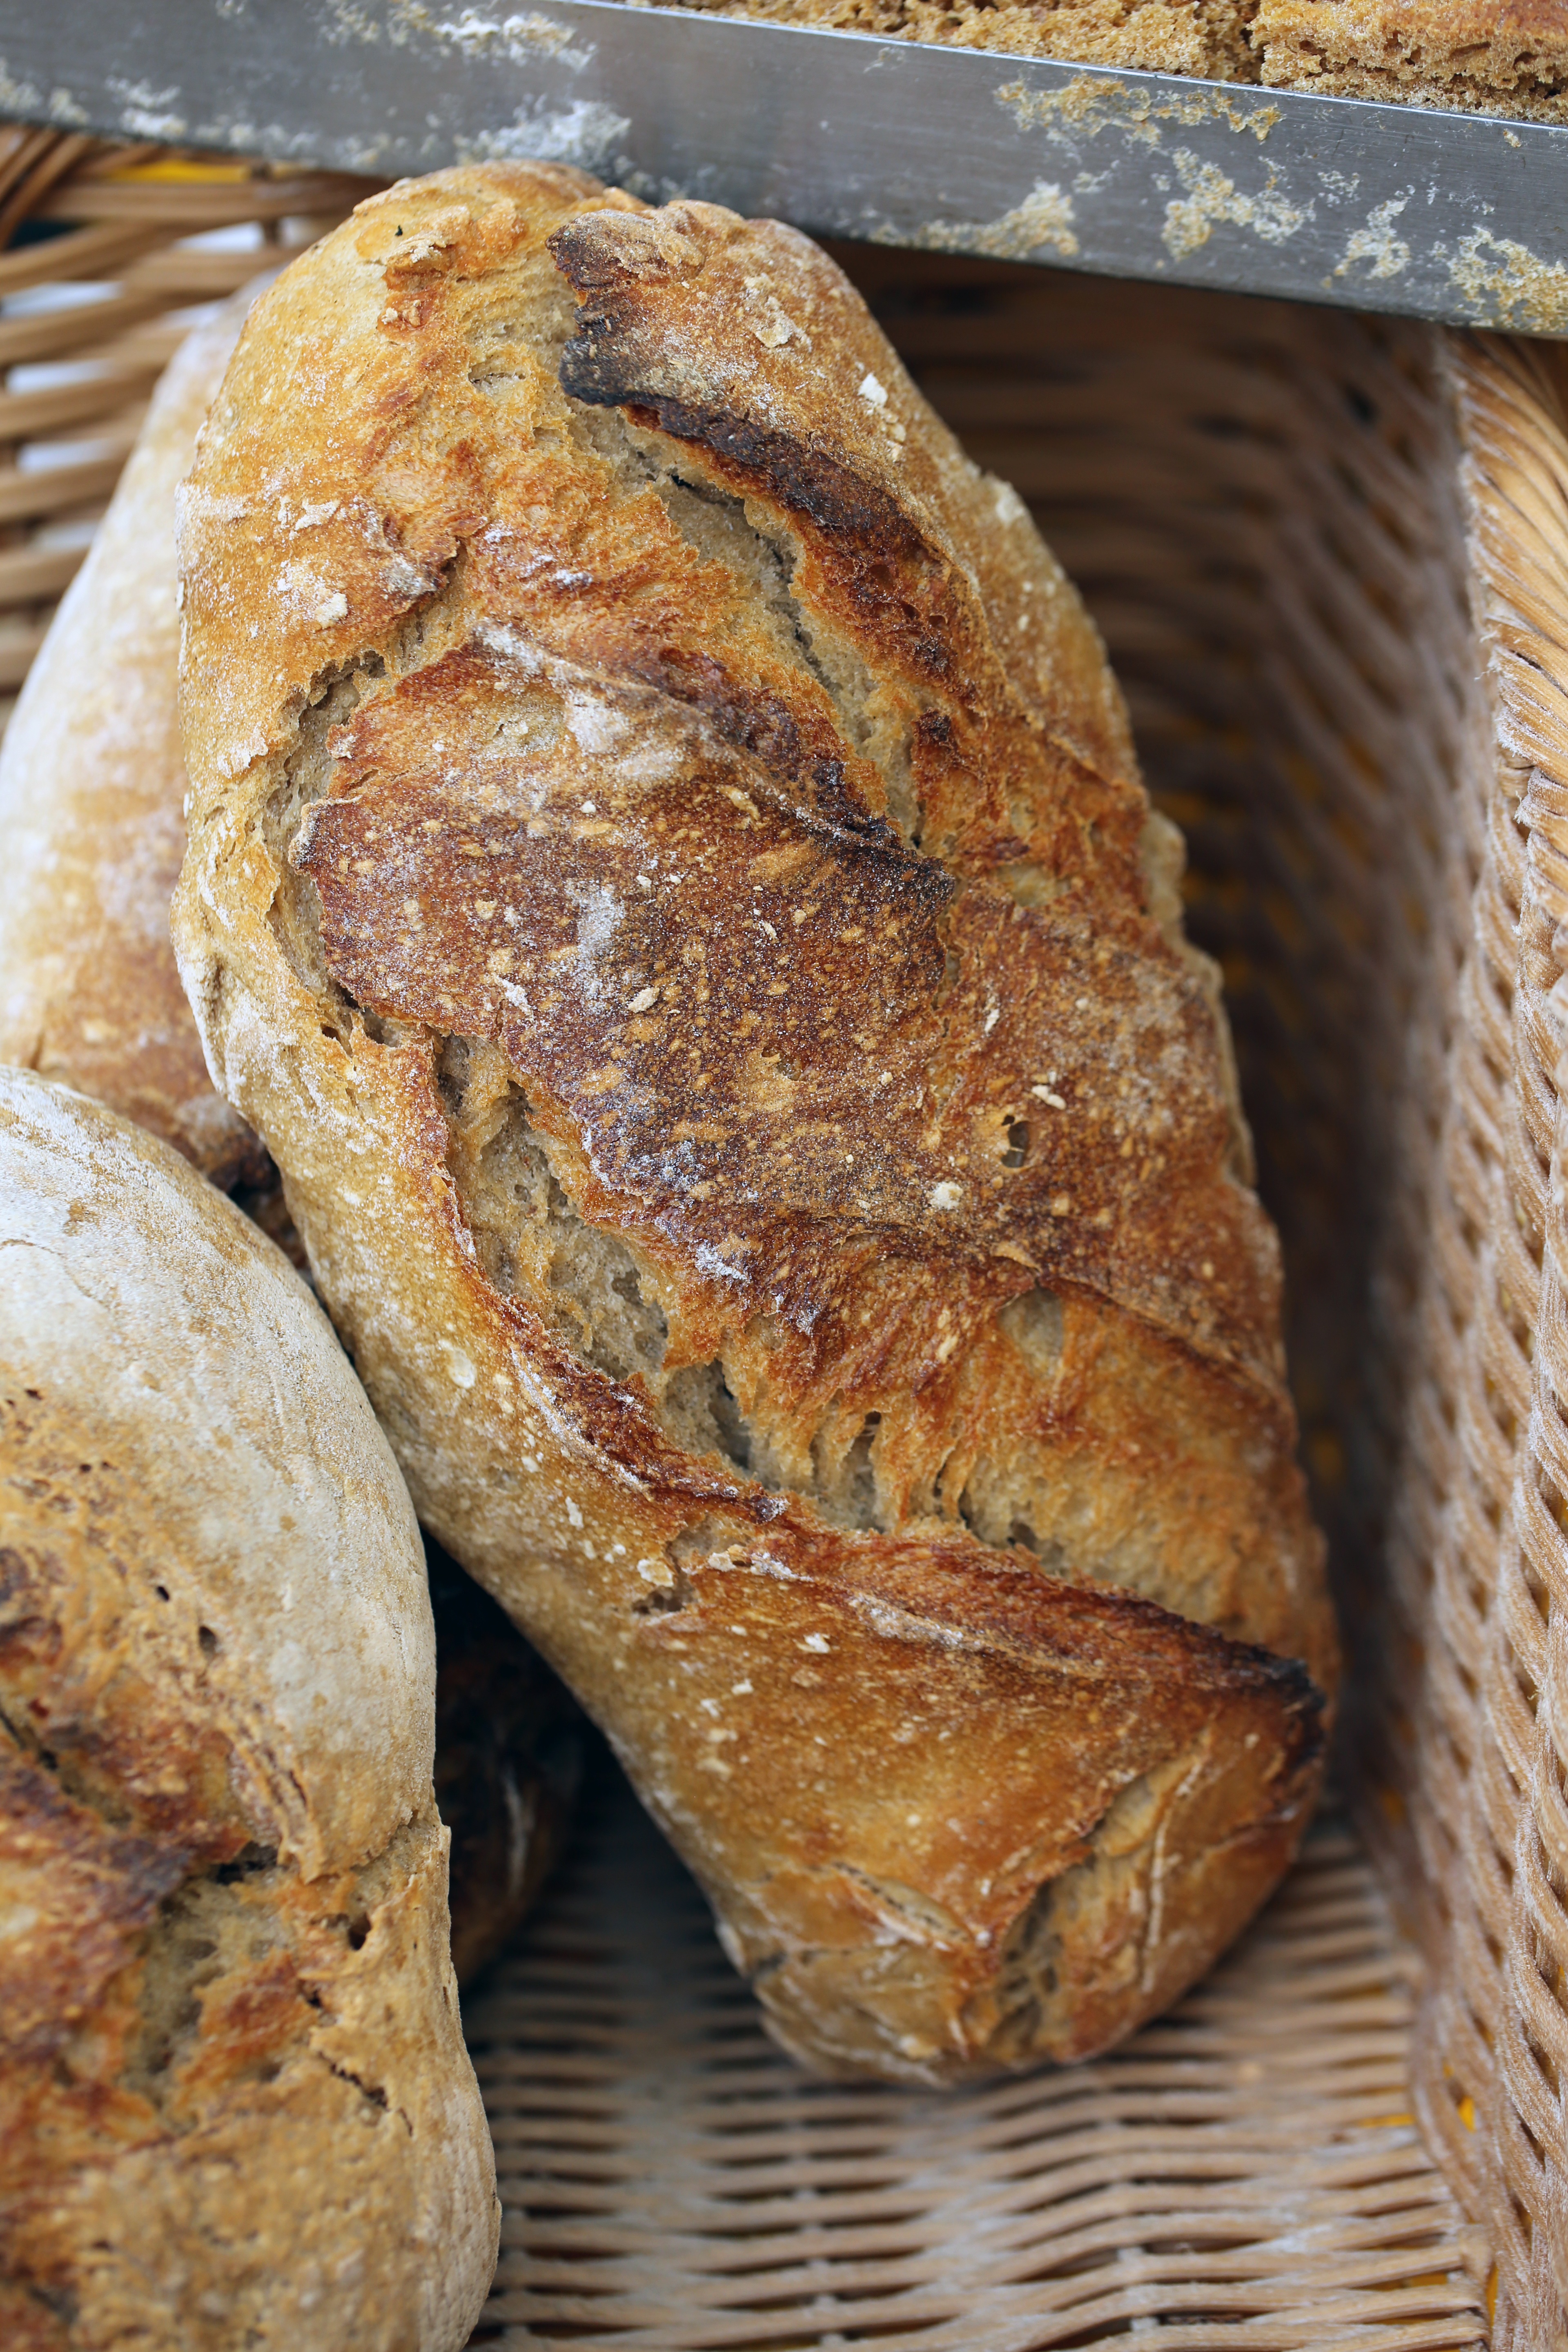
food, produce, baking, bread, baguette, sourdough, ciabatta, crispy, baked goods, home made, beer bread, grass family, whole grain, soda bread